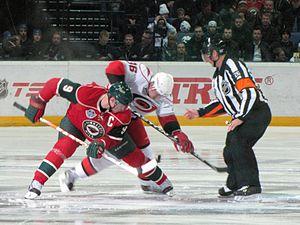
La saison 2010-2011 est la 93ᵉ saison de la Ligue nationale de hockey, ligue professionnelle de hockey sur glace d'Amérique du Nord. La saison régulière débute, le 7 octobre 2010, pour la quatrième saison consécutive en Europe avec la présentation d'un nombre record de six matchs à Helsinki en Finlande, Stockholm en Suède et Prague en République tchèque. C'est la dernière saison des Thrashers d'Atlanta, qui déménagent à Winnipeg au Canada à partir de la saison 2011-2012.
Cette page présente une liste des équipes de la Ligue nationale de hockey, ligue professionnelle de hockey sur glace d'Amérique du Nord. Depuis les débuts de la ligue, en 1917, seuls les Canadiens de Montréal et la franchise des Maple Leafs de Toronto ont toujours évolué dans la LNH. Les Canadiens sont l'équipe la plus titrée avec vingt-quatre Coupes Stanley.